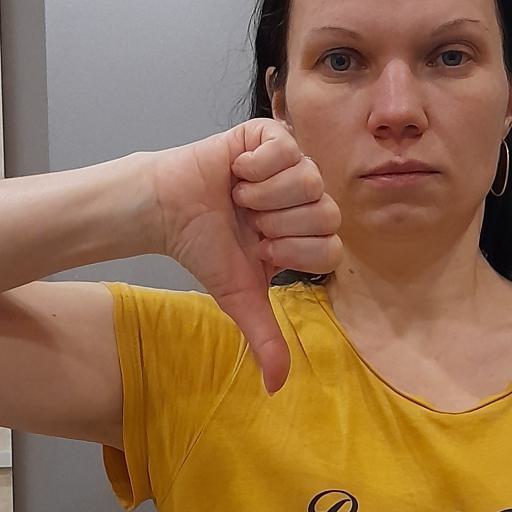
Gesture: dislike